Kleeblattschaedel

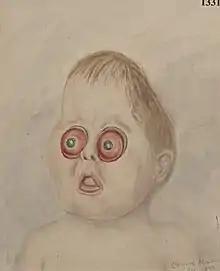
1-day-old female infant with kleeblattschaedel

Kleeblattschaedel, or isolated cloverleaf skull syndrome, is a rare malformation of the head where there is a protrusion of the skull and broadening of the face. This condition is a severe type of craniosynostosis.